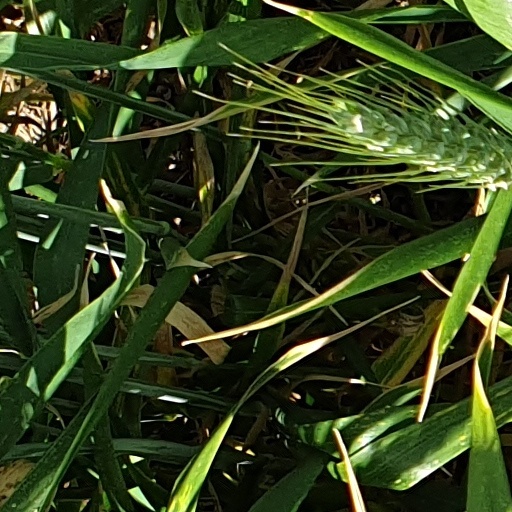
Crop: wheat